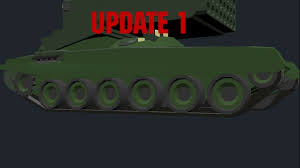
Label: TOS-1